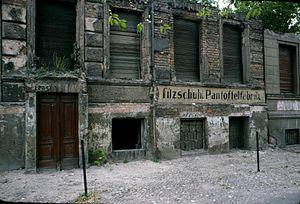
La Bernauer Straße est une rue de Berlin située à cheval sur les arrondissements de Mitte et Pankow.